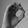
ASL letter: O